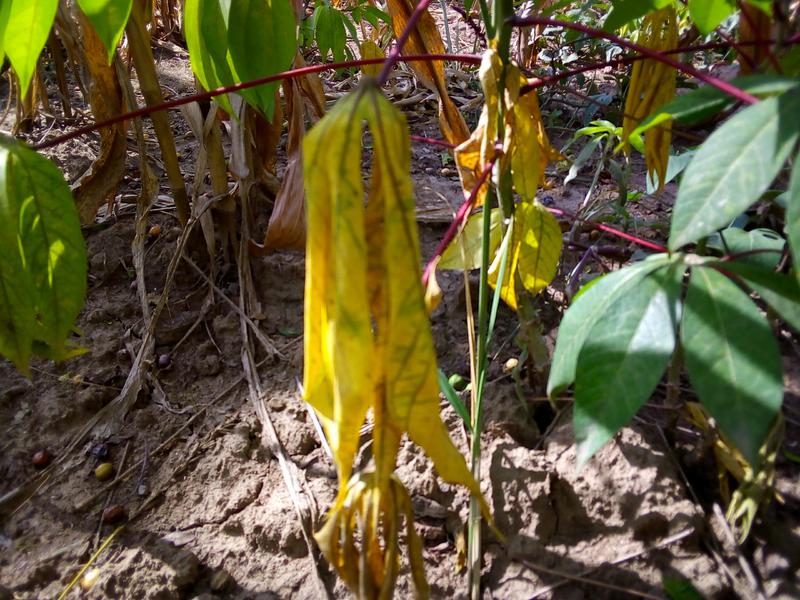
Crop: cassava
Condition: brown_streak_disease